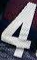
Number: 4